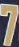
Number: 7